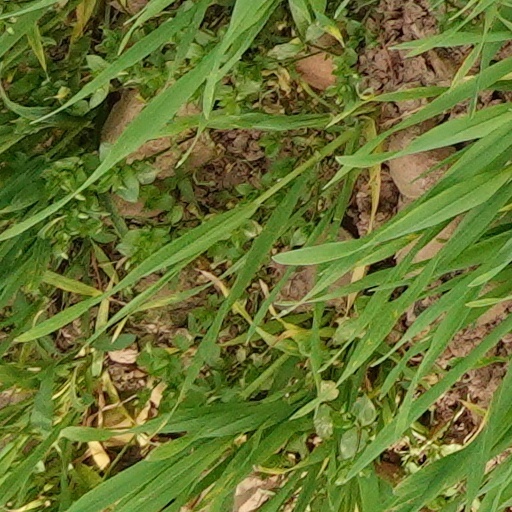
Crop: wheat